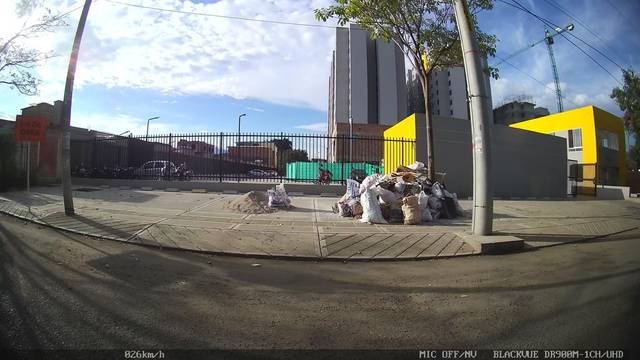
Region: Colombia
Coordinates: 3.47, -76.487